Alberg 37

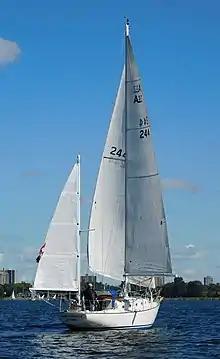
Alberg 37 Yawl

The Alberg 37 is a recreational keelboat, built predominantly of fibreglass, with teak wood trim. It has a masthead sloop rig or optional yawl rig, with aluminum spars. It has a slightly spooned raked stem, a raised counter transom, a keel-mounted rudder controlled by a wheel tiller and a fixed long keel. It displaces and carries of lead ballast.